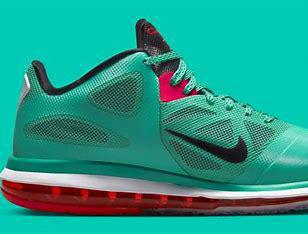
Brand: Nike
Model: Lebron 9